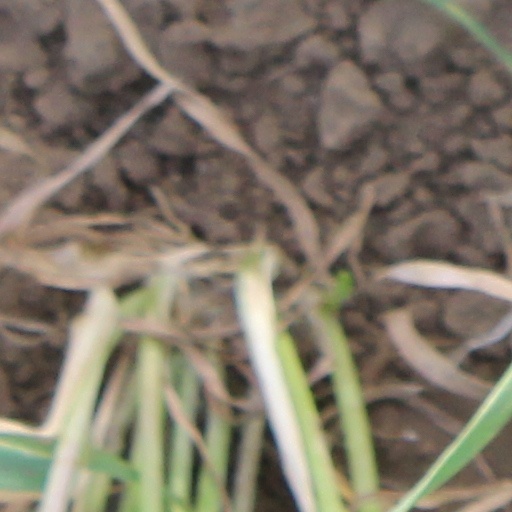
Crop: wheat